Trans-Saharan slave trade

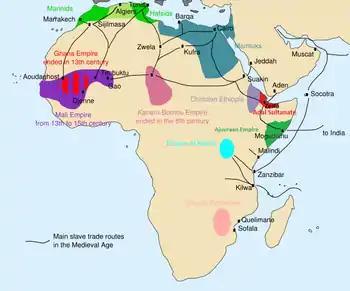
The main slave routes in medieval Africa

Paul Lovejoy estimates that around 6 million black slaves were transported across the Sahara between the years 650 AD and 1500 AD. The trans-Saharan slave trade, established in Antiquity, continued during the Middle Ages. Following the early 8th-century conquest of North Africa, Arabs, Berbers, and other ethnic groups ventured into Sub-Saharan Africa first along the Nile Valley towards Nubia, and also across the Sahara towards West Africa. They were interested in the trans-Saharan trade, especially in slaves, as there was a constant demand for slaves in the eastern Arab nations and Constantinople. The Muslim slave traders distinguished themselves from the peoples on the other side of the Sahara, referring to these African populations as "Zanj" or "Sudan" meaning "black".